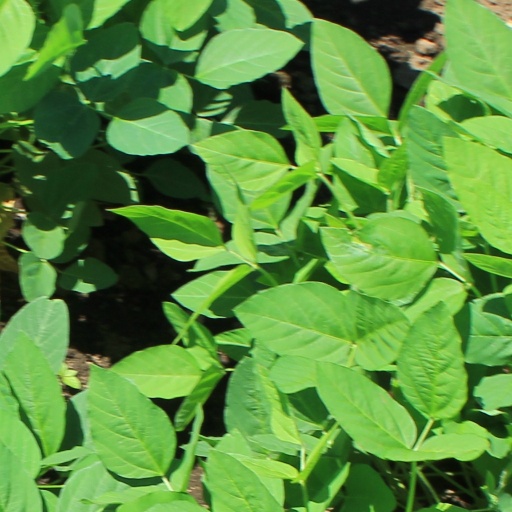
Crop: soybean